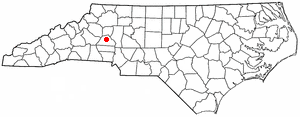
Conover est une ville américaine située dans le comté de Catawba en Caroline du Nord. En 2010, sa population était de 8 165 habitants.